Raid 2020

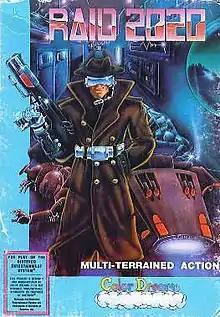
North American cover art

Raid 2020 (working title Drug Czar) a 1989 cyberpunk action video game for the Nintendo Entertainment System. This game was released only in North America and Australia. The game's style was largely inspired by "Blade Runner" and the cyberpunk genre for its aesthetics, world and style.